Yoshihisa Hirano (baseball)

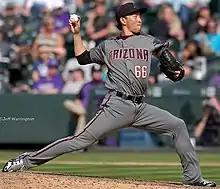
Hirano with the Arizona Diamondbacks in 2019

On December 22, 2017, Hirano agreed to a two-year, $6 million contract with the Arizona Diamondbacks. In his first season with Arizona, Hirano finished with a record of 4–3 with a 2.44 ERA in 75 appearances. He collected 3 saves in innings. In 2019, Hirano could not replicate his success, posting a less appealing 5-5 record and 4.75 ERA across 62 contests.